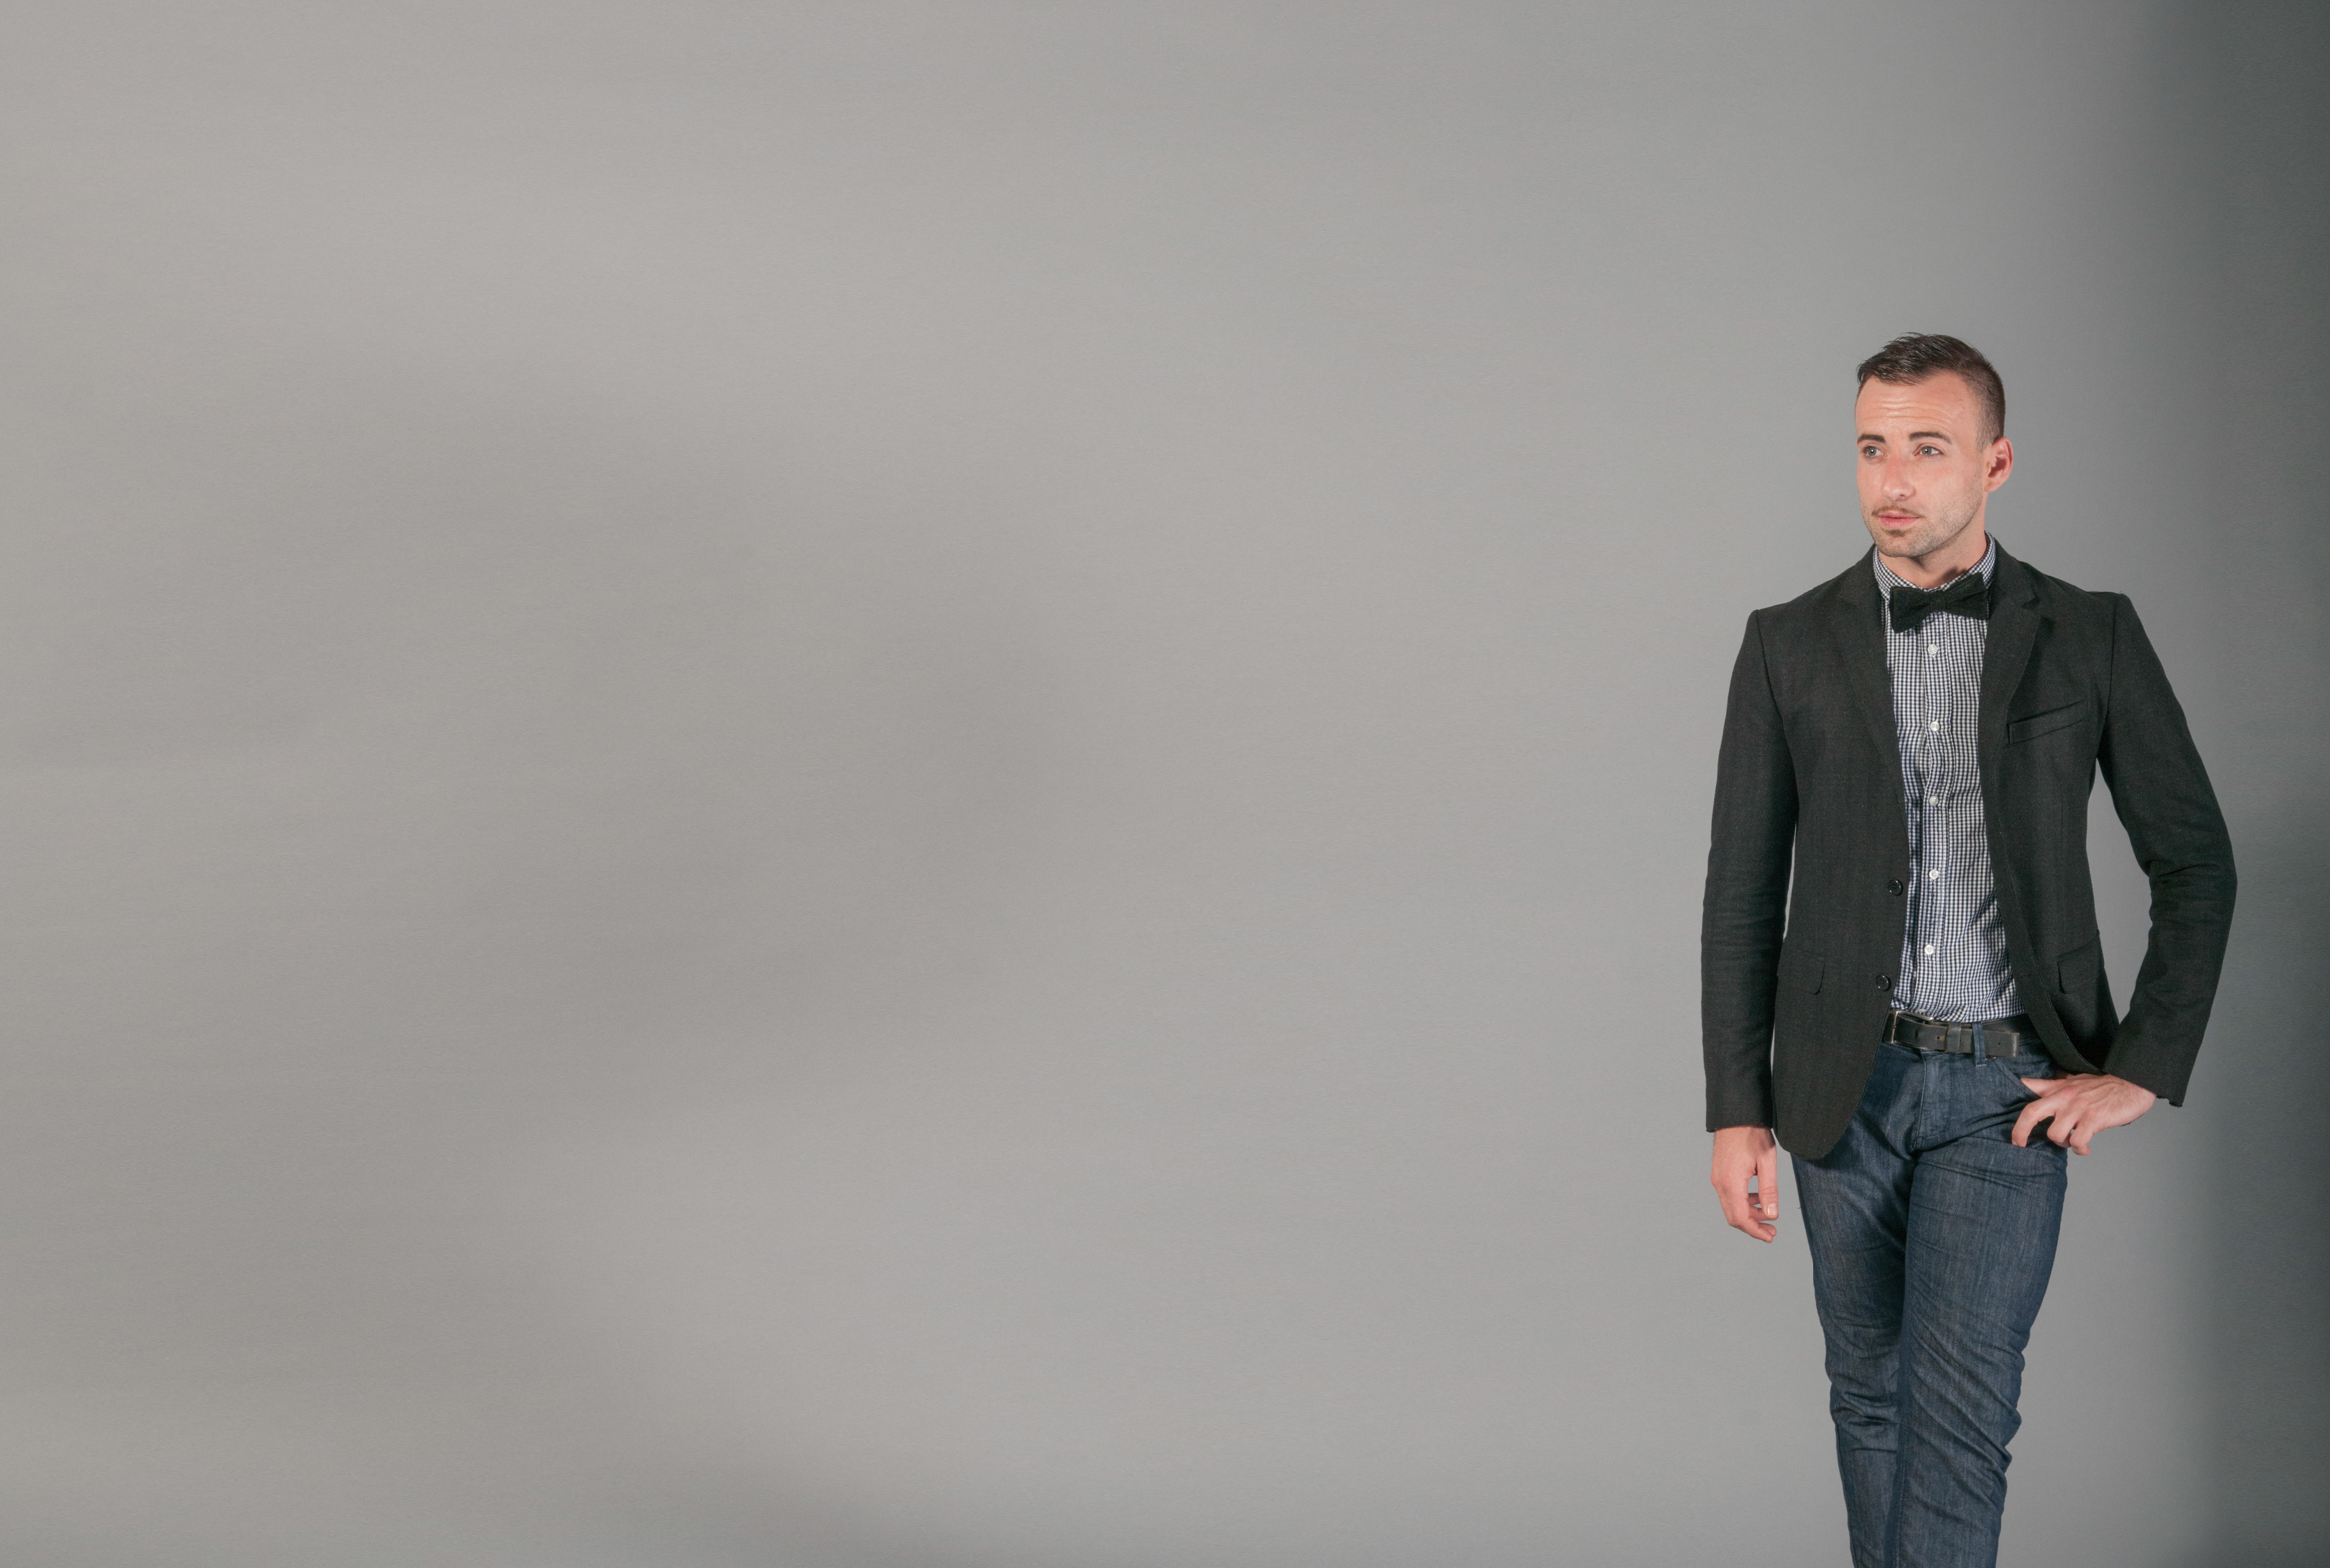
man, person, suit, wall, model, jeans, spring, fashion, business, clothing, jacket, outerwear, bow tie, tuxedo, grey, gentleman, outfit, photo shoot, formal wear, designer suit, whitespace